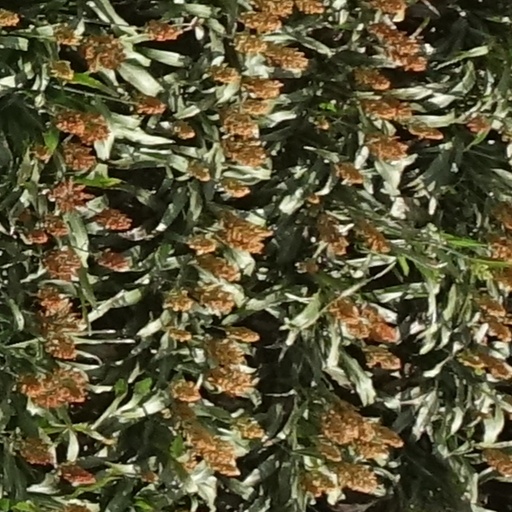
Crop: sorghum